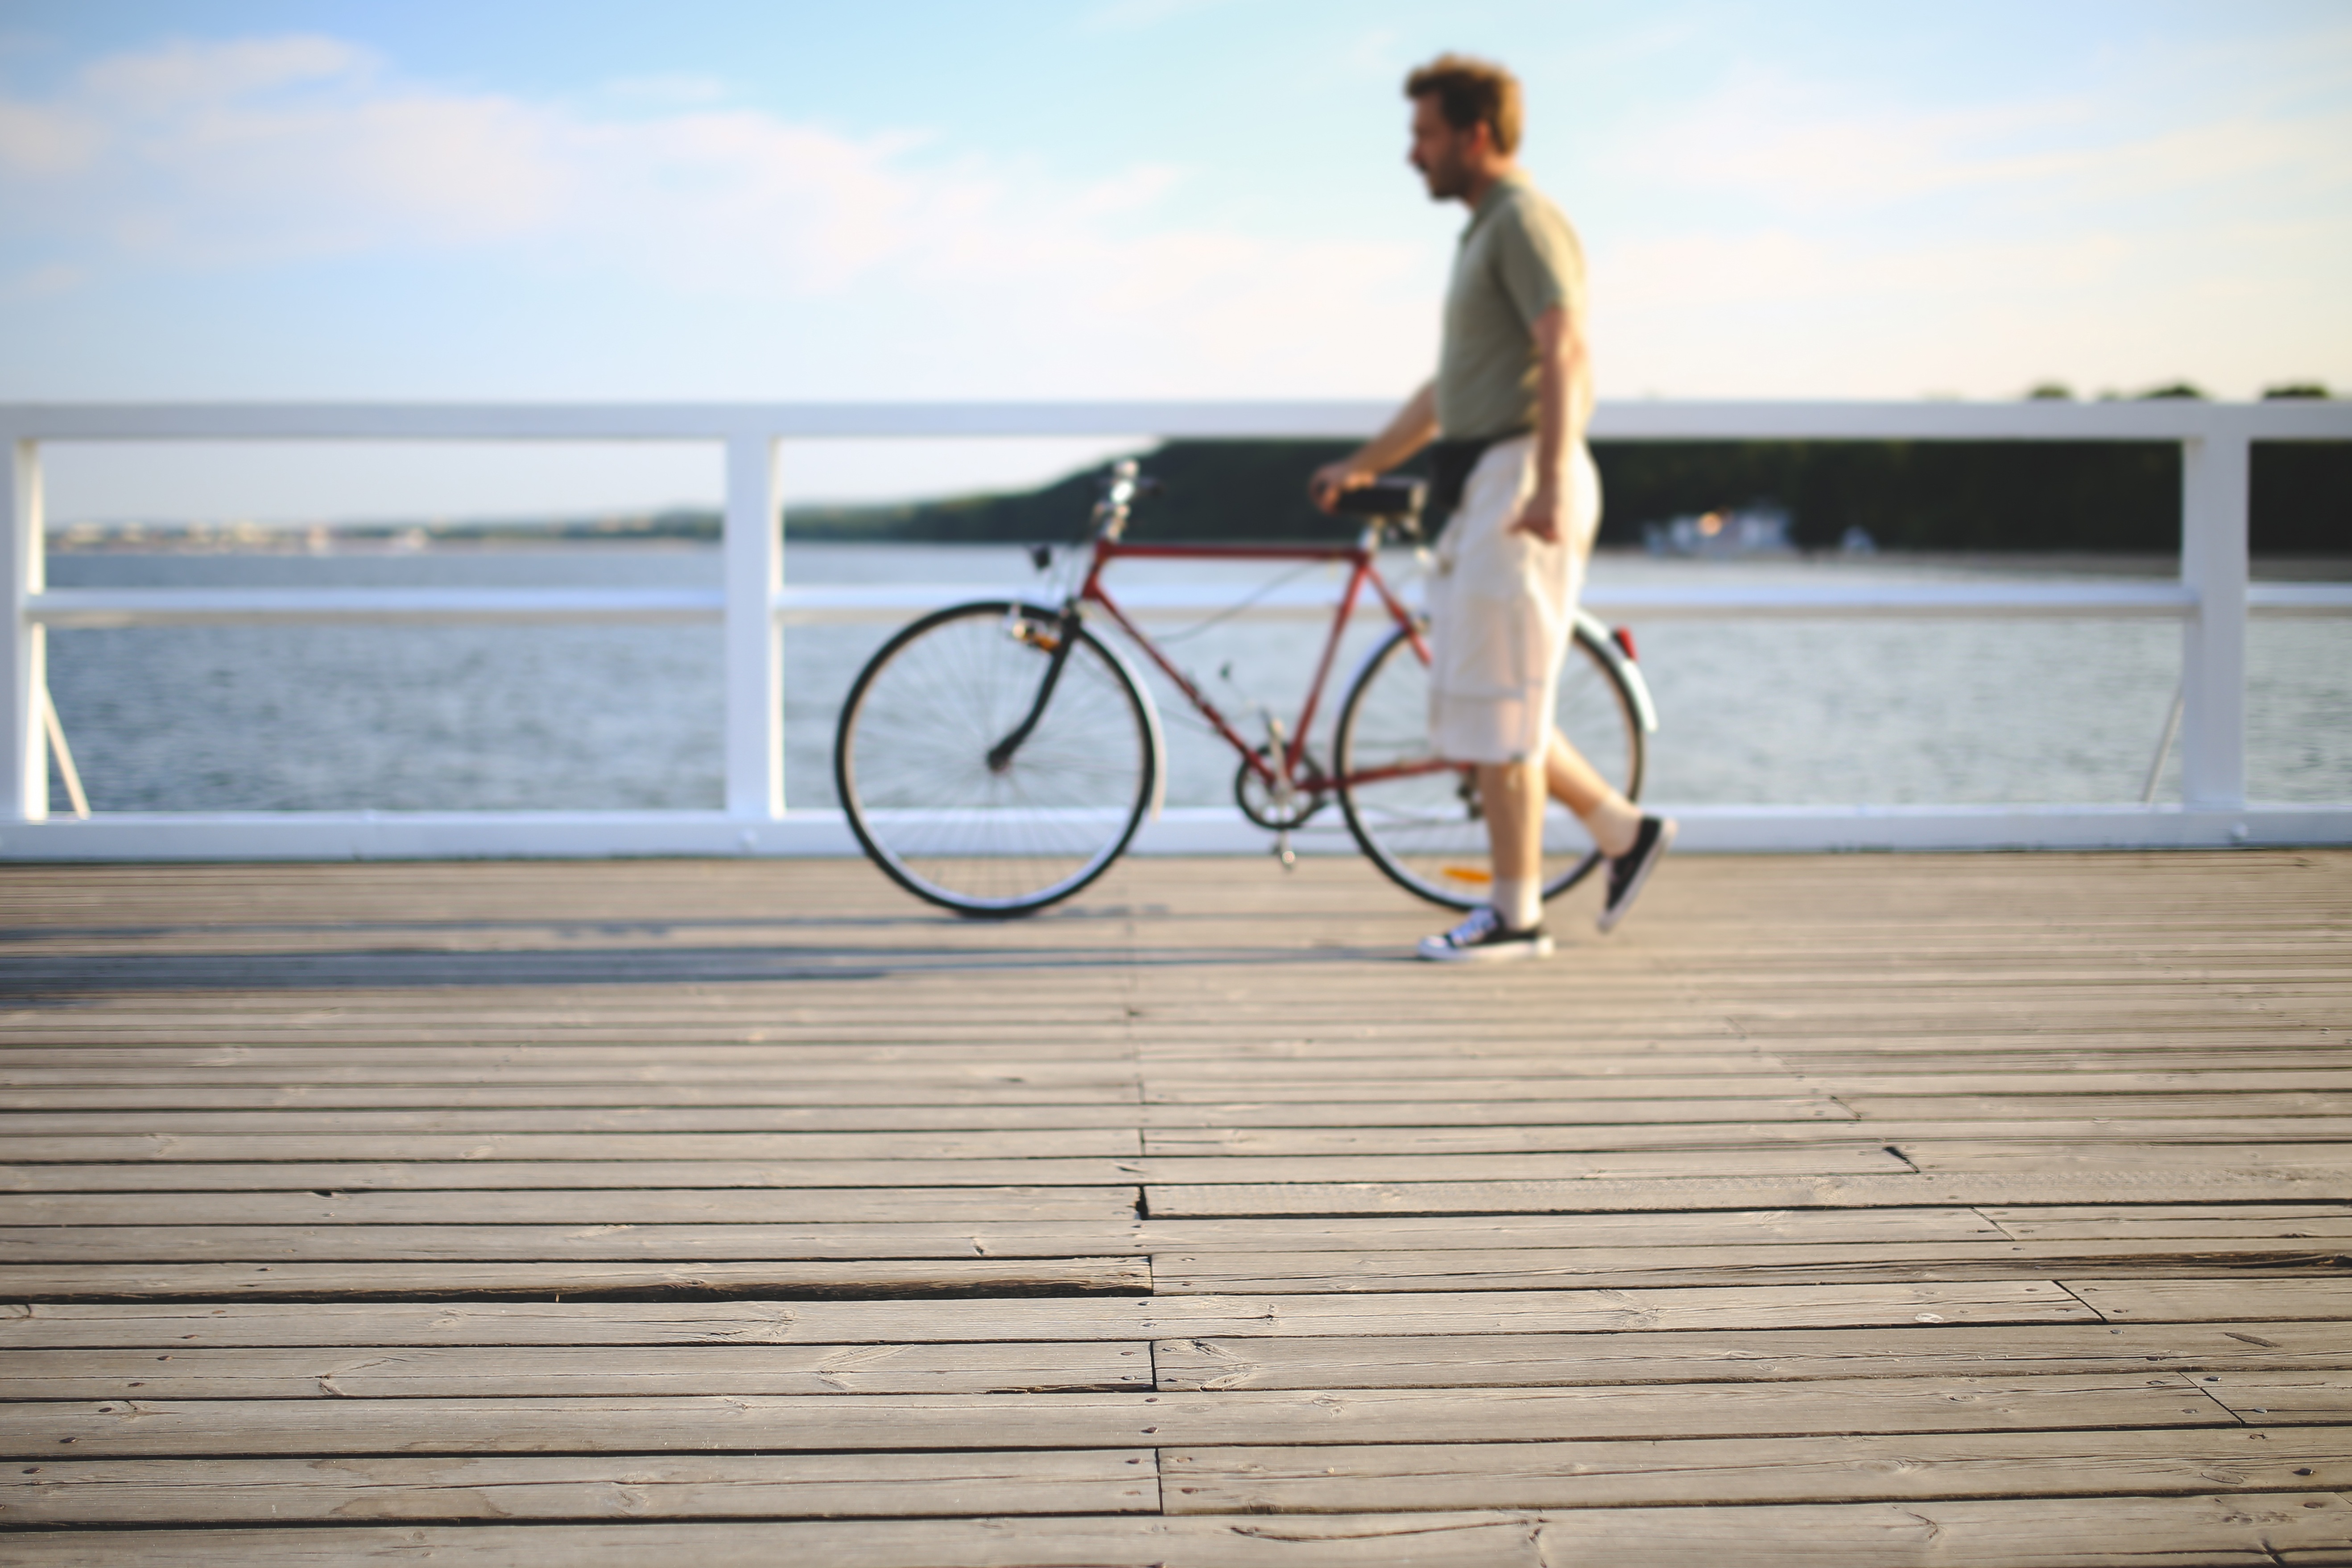
man, walking, people, boardwalk, wood, sport, bicycle, bike, pier, walkway, walk, vehicle, lifestyle, health, sports, molo